Fine art

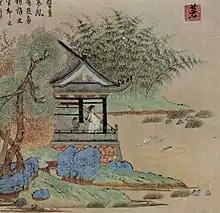
"Wang Xizhi watching geese"; by Qian Xuan; 1235-before 1307; handscroll (ink, color and gold on paper); 9 x 36 in.; Metropolitan Museum of Art

The decline of the concept of "fine art" is dated by George Kubler and others to around 1880. When it "fell out of fashion" as, by about 1900, folk art was also coming to be regarded as significant. Finally, at least in circles interested in art theory, ""fine art" was driven out of use by about 1920 by the exponents of industrial design ... who opposed a double standard of judgment for works of art and for useful objects". This was among theoreticians; it has taken far longer for the art trade and popular opinion to catch up. However, over the same period of the late 19th and early 20th centuries, the movement of prices in the art market was in the opposite direction, with works from the fine arts drawing much further ahead of those from the decorative arts.